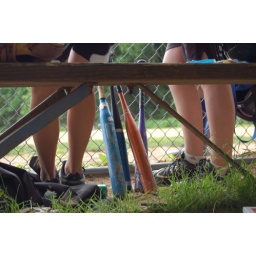
Light comes through the fence (the front) and the top (but only some because there are tree tops over head).